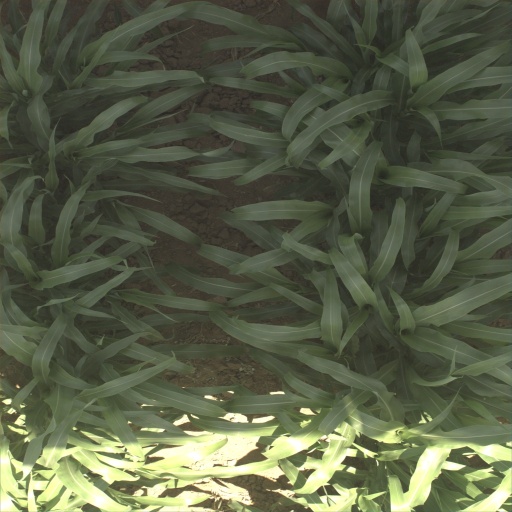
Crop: sorghum